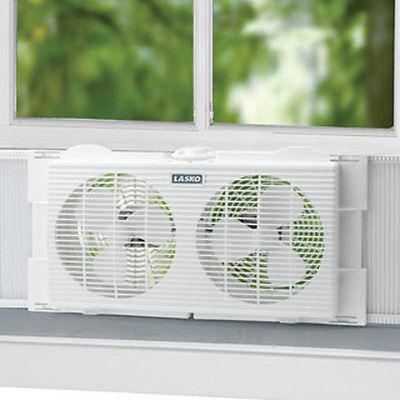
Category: fan